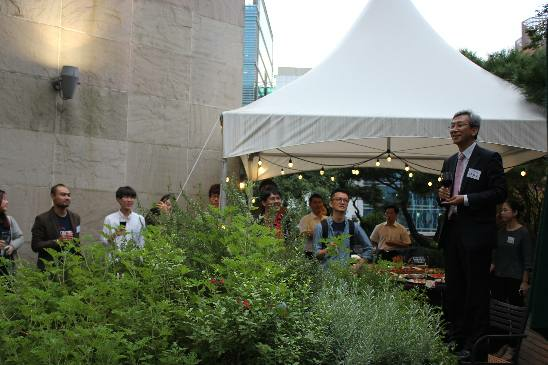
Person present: Yes